Algoman orogeny

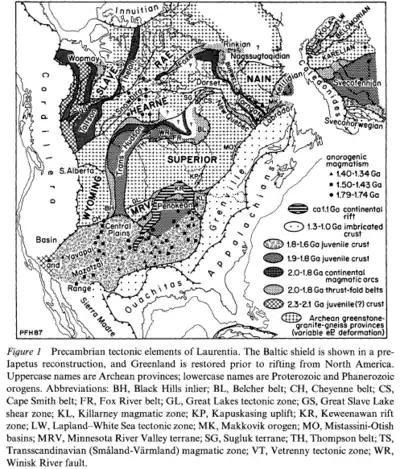
This shows the location of the Slave province to the northwest and the Nain province to the northeast.

The Wabigoon subprovince is a formerly active volcanic island chain, made up of metavolcanic-metasedimentary intrusions. These metamorphosed rocks are volcanically derived greenstone belts, and are surrounded and cut by granitic plutons and batholiths. The subprovince's greenstone belts consist of felsic volcanics, felsic batholiths and felsic plutons aged from 3,000 to 2,670 million years old.